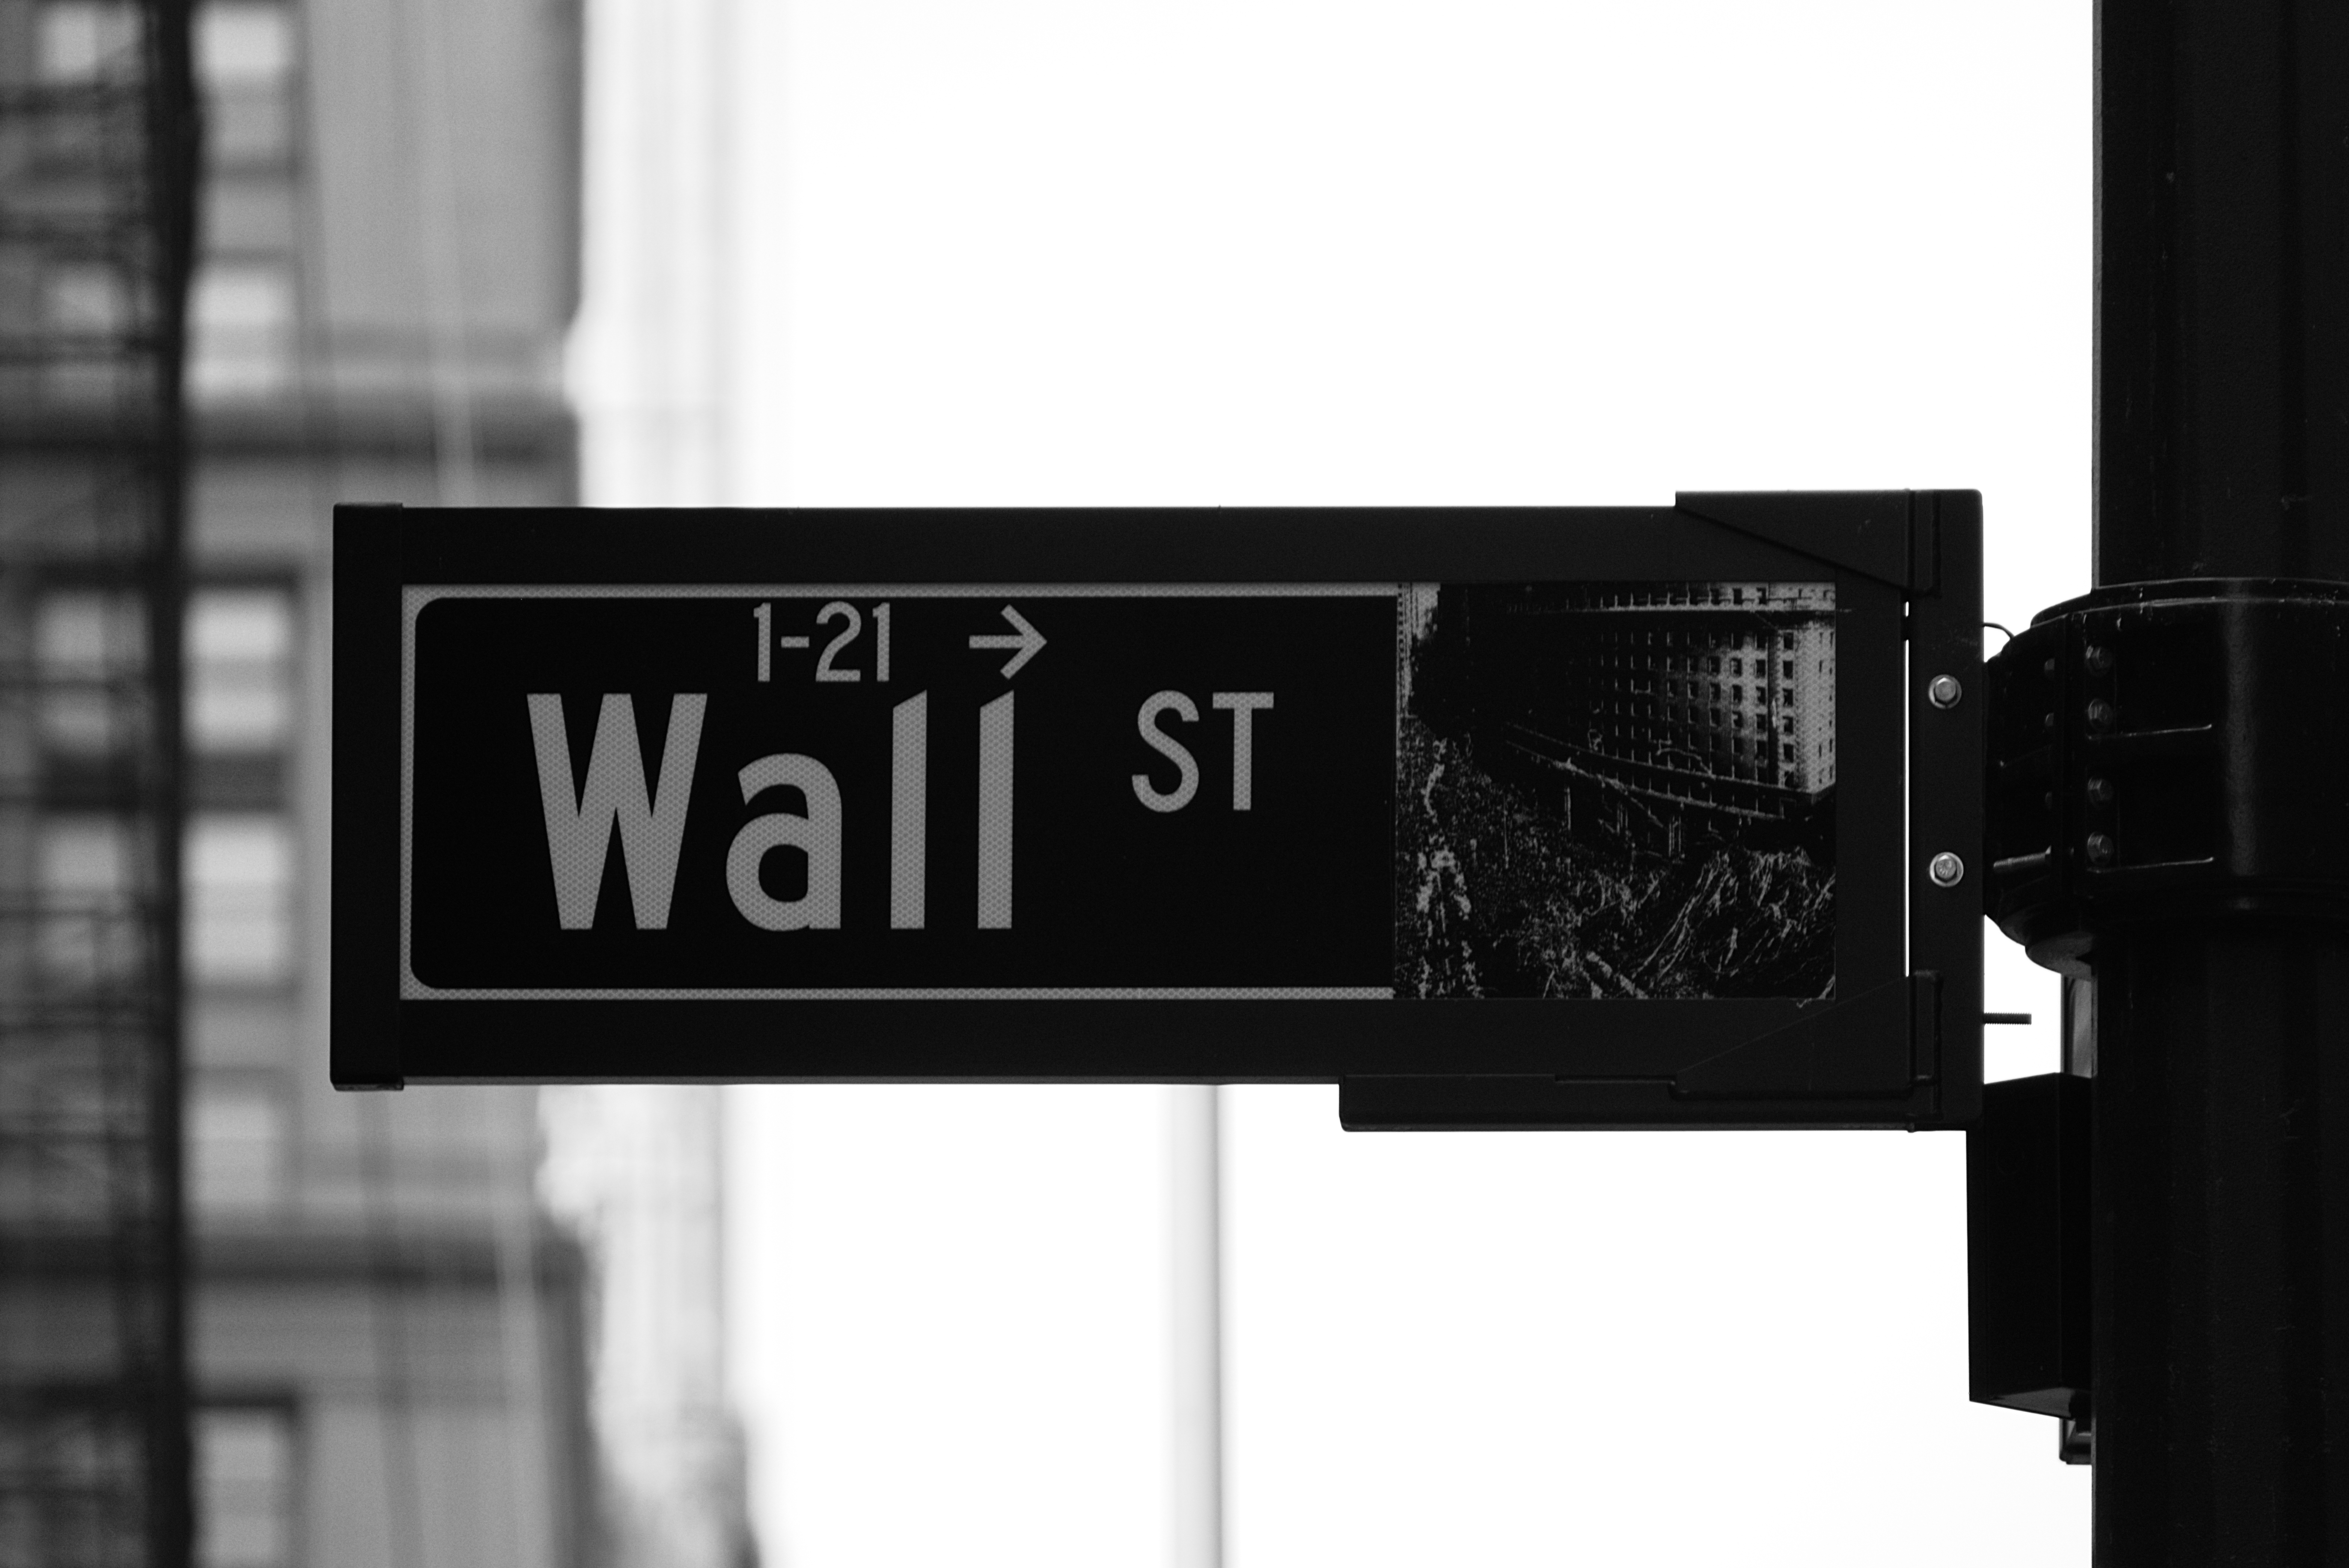
black, text, black and white, monochrome, font, monochrome photography, street sign, signage, number, photography, room, sign, style, road